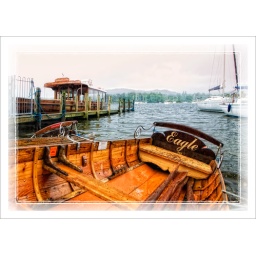
boats on the shoreline at ambleside in the lake district